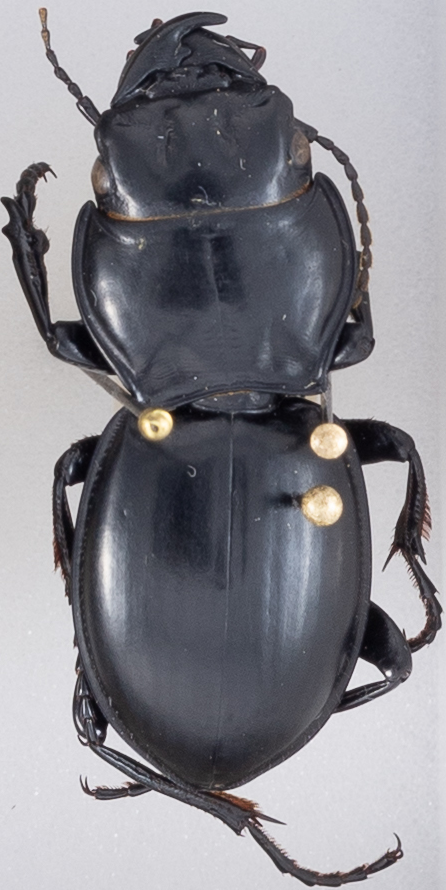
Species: Pasimachus californicus
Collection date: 2020-06-29
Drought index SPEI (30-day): -0.638
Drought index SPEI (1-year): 0.748
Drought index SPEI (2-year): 2.01